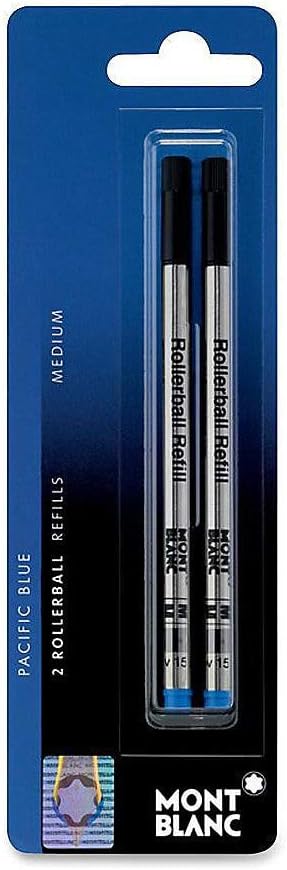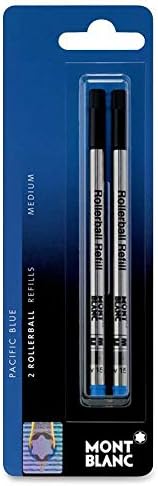
Montblanc(R) Refills, Rollerball, Medium Point,Pacific Blue, Pack Of 2
Category: Office Products
Rollerball Pen Refill, Med Pt, 2/PK, Blue
Features: Pack of 2 | Measures 4 3/8" Long | Genuine Sealed Montblanc Refills | Will not fit the LeGrande series of Rollerball pens | These will only fit capped Montblanc pens and will not fit the twist-action Montblanc pens.